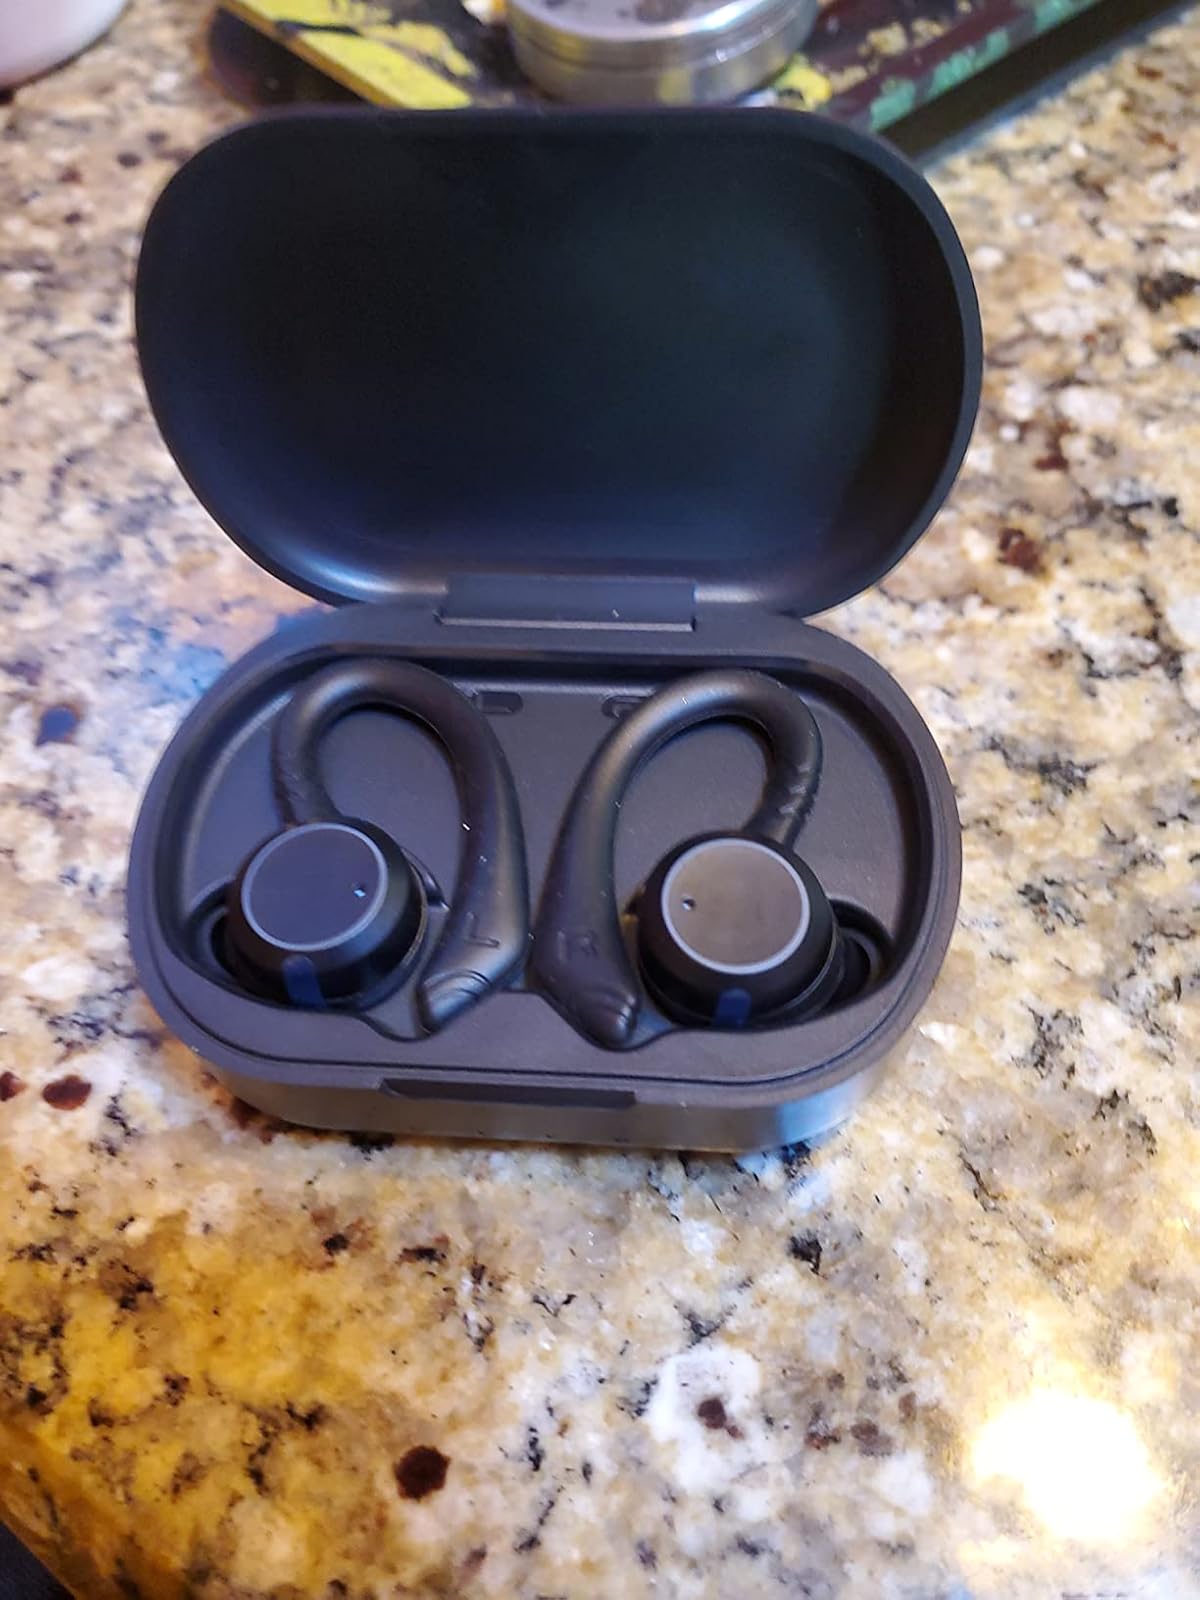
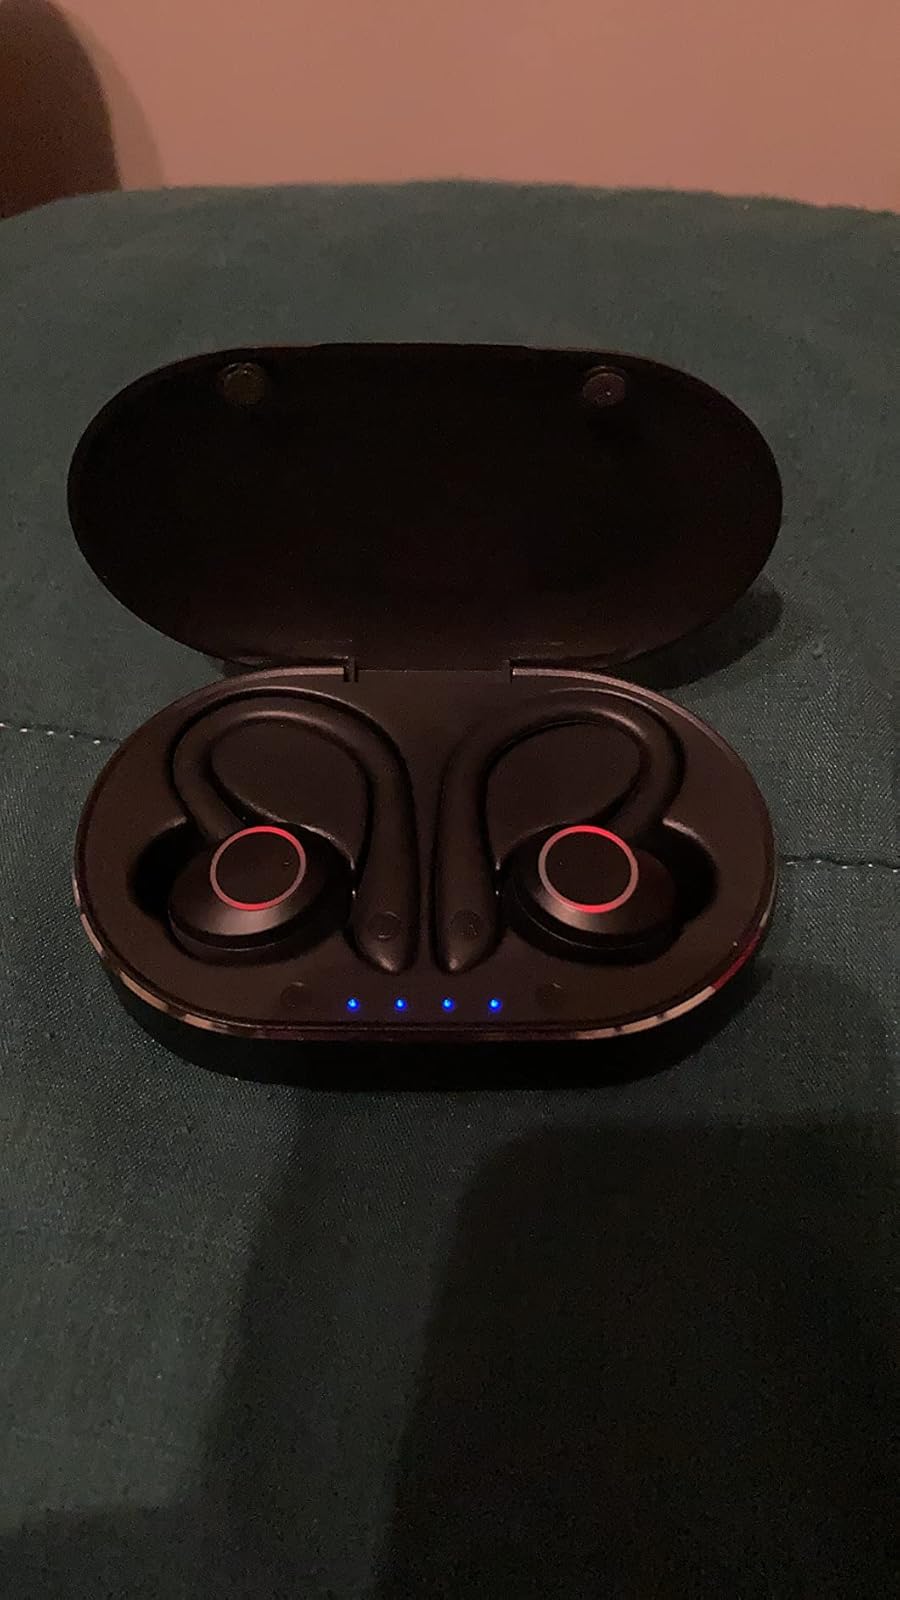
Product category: earbuds
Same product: no